Culture of Singapore

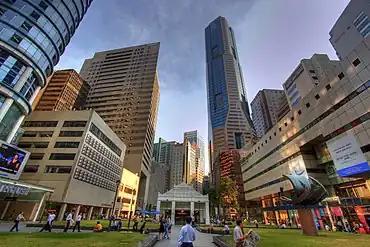
Centre square of Raffles Place

The culture of Singapore has changed greatly over the millennia. Its contemporary modern culture consists of a combination of Asian (Malay / Tamil / Chinese) and European cultures, mainly by Malay, South Asian, East Asian and Eurasian influences. Singapore has been dubbed as a country where "East meets West", "Gateway to Asia" and a "Garden city".